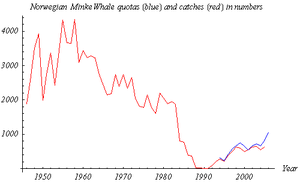
Hvalfangst / Hvalfangstnationer / Norge
Norske vågehvalkvoter (blå linje, 1994-2006) og fangst (rød linje, 1946-2005) i antal dyr (fra officiel norsk statistik).
Hvalfangst betegner jagt på hvaler og er en praksis der mindst kan dateres tilbage til 6.000 f.Kr. Hvalfangst, sammen med andre trusler fra menneskelig aktivitet, førte til drastisk tilbagegang i bestandene af de største hvalarter og en reel bekymring for udryddelse af flere af arterne. Dette førte til at kommerciel hvalfangst blev underlagt et moratorium af den internationale hvalfangstkommission, ved fangstkvoterne for alle hvaltyper blev fastsat til 0 fra 1986. Siden er de fleste bestande af storhvaler stabile eller i fremgang og kun nordkaperen er stadig stærkt udryddelsestruet. Ved IWC’s årlige møde i 2006 blev Saint Kitts og Nevis deklarationen, som var en protest mod moratoriet, tiltrådt af flertallet af medlemslandene; hvilket i princippet kan give dem ret til at genoptage kommerciel hvalfangst.